2023 Japan Series

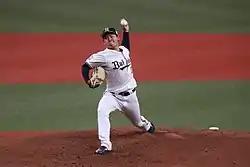
In Game 2, starting pitcher Hiroya Miyagi threw six shutout innings for the Buffaloes.

Actress Yuriko Yoshitaka threw out the ceremonial first pitch. Hiroya Miyagi started Game 2 for Orix and Yuki Nishi started for Hanshin. Miyagi pitched six innings without allowing a run, giving up four hits and one walk. Nishi allowed a single to Taishi Hirooka and a RBI triple for Masahiro Nishino in the third inning. The next inning, Orix recorded walk followed by four consecutive singles off of Nishi and he was pulled from the game, allowing four runs in innings. Marwin González entered the game as a pinch hitter with the bases loaded for Orix in the seventh inning and hit a three run double. The Buffaloes tallied one last run on an error in the eighth. Orix's relief pitchers completed the game without allowing another hit or a run.